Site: brandenburg
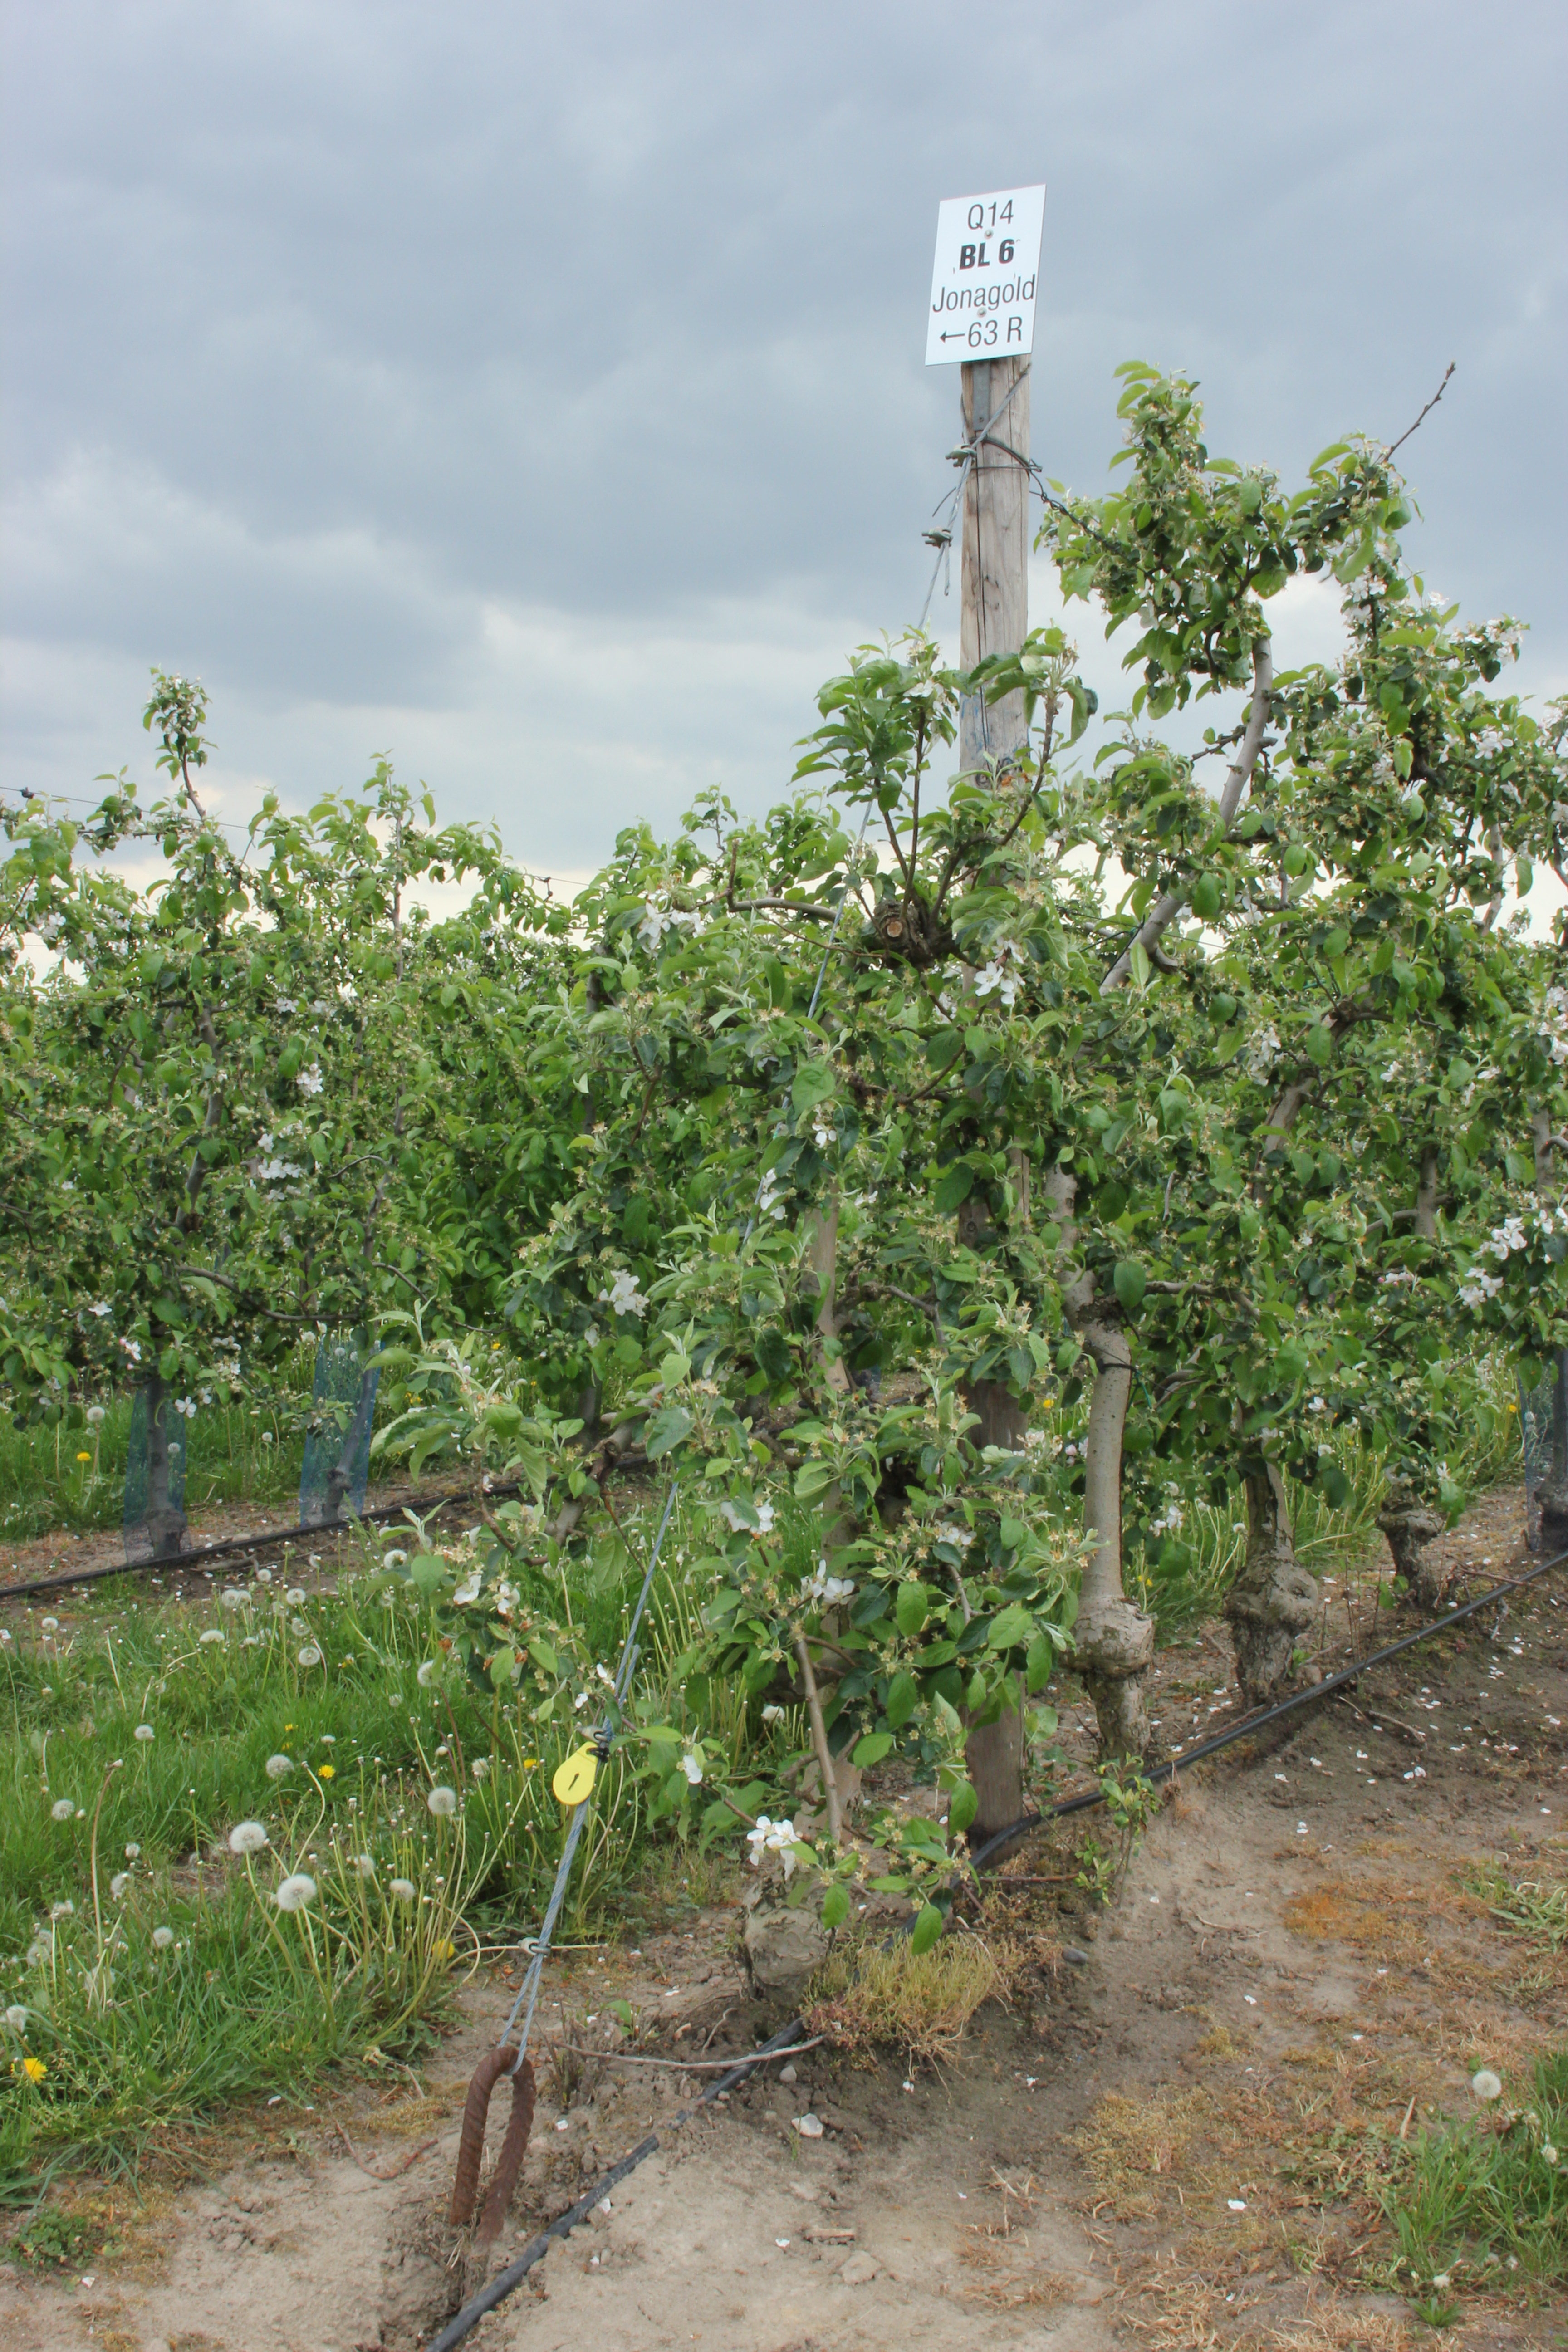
Growth stage (BBCH 67): Flowering